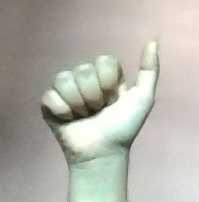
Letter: dhad